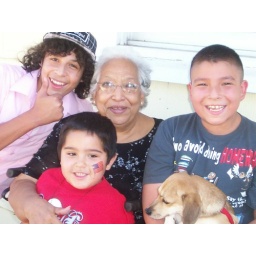
Alex in pink shirt - my son, Anthony in red shirt - my nephew, my mom and Aaron - my son.